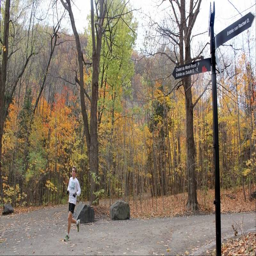
a runner makes his way through park .